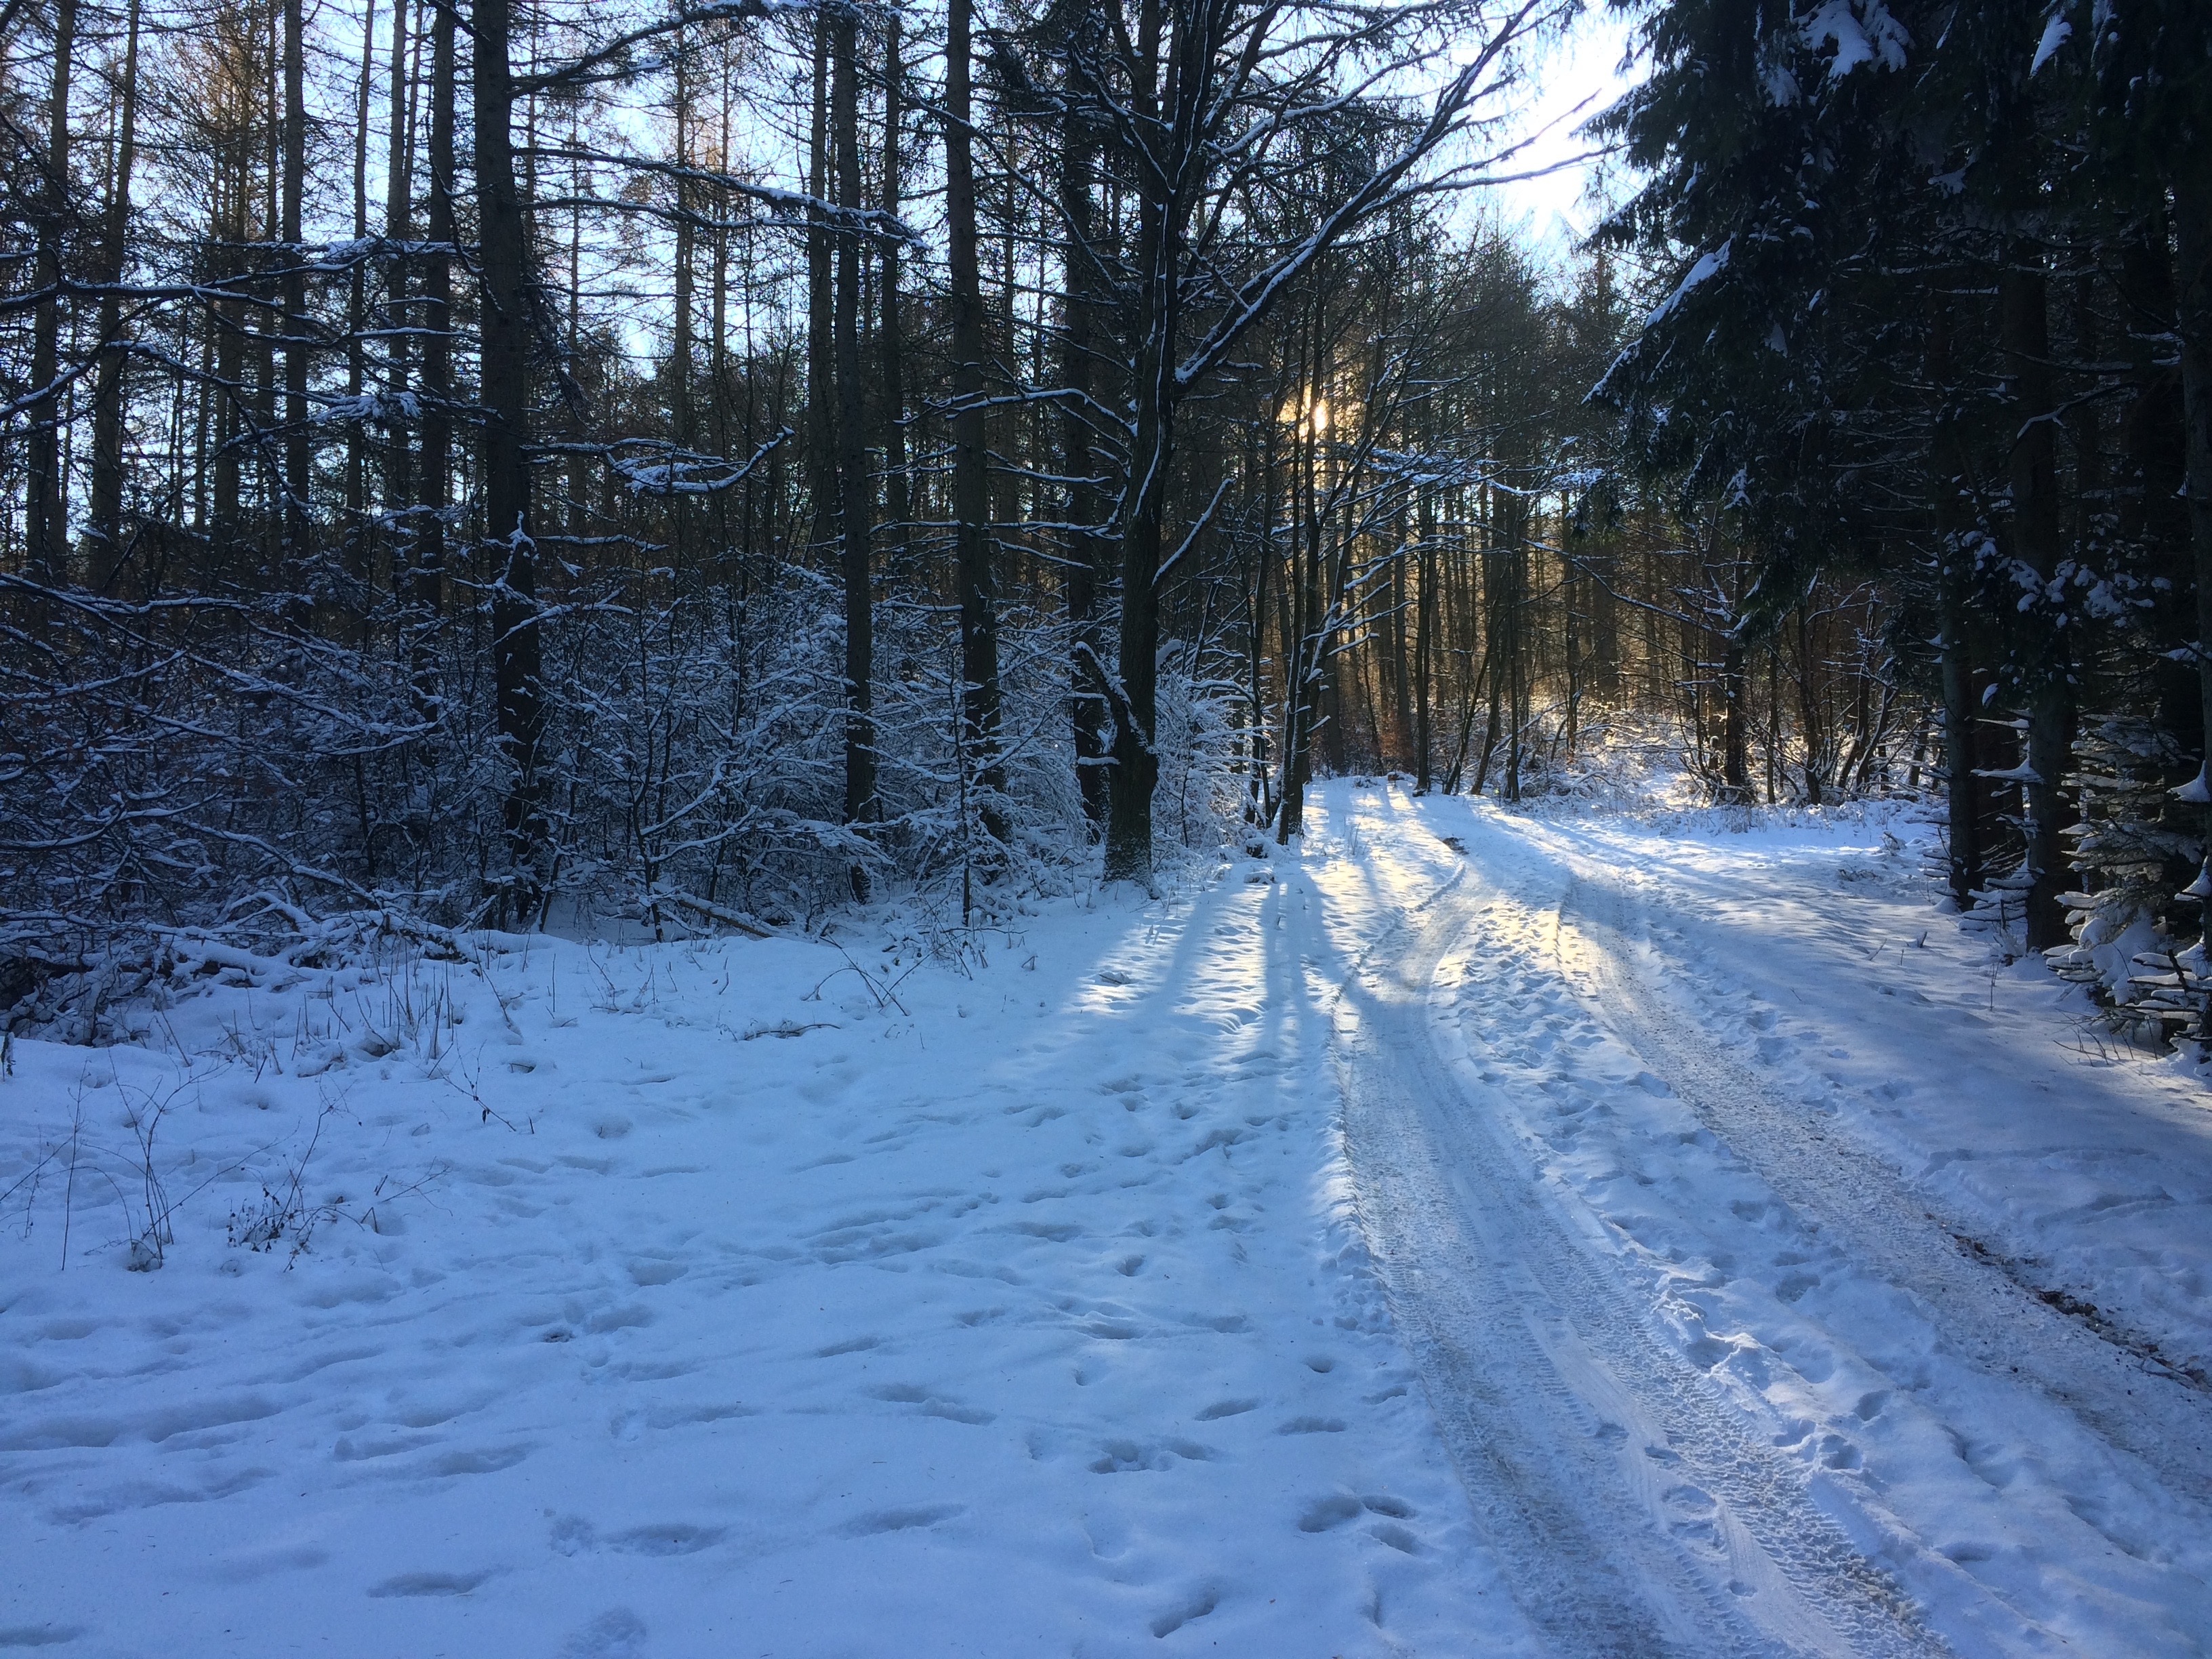
tree, forest, snow, winter, weather, season, blizzard, freezing